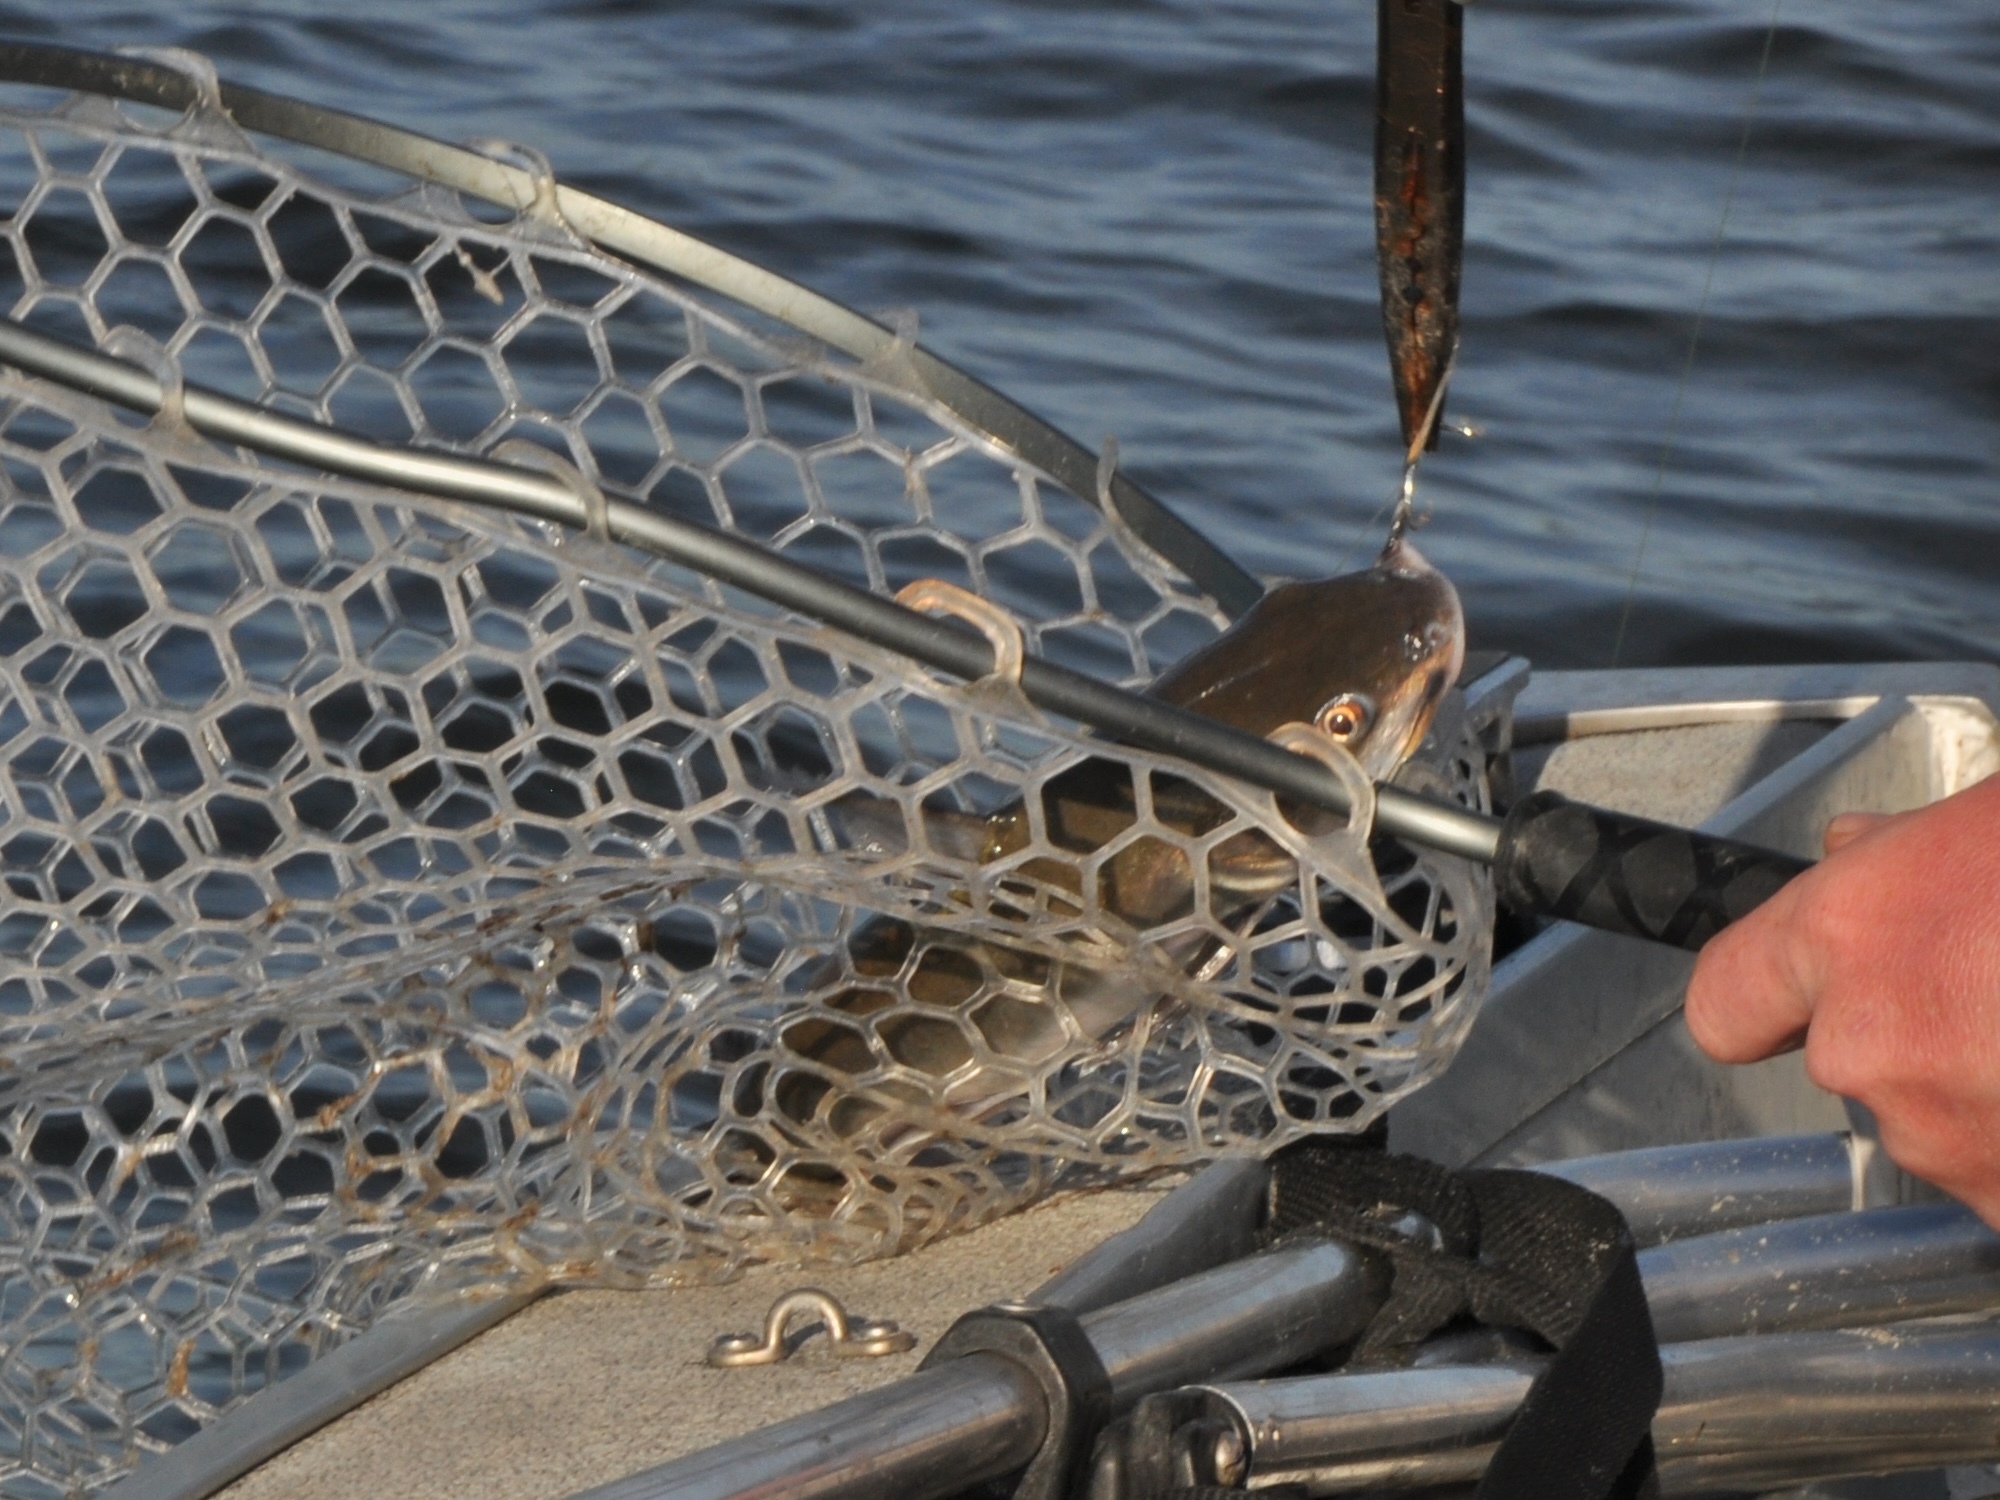
fish (species not among the labelled classes)